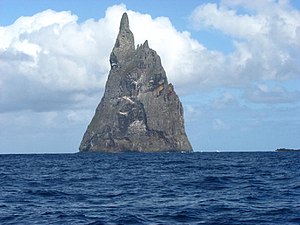
Ball's Pyramid
Ball's Pyramid.
Ball's Pyramid er en eroderet rest fra en skjoldvulkan og caldera der blev formet for omkring 6,4 millioner år siden. Den ligger omkring 20 km sydøst for Lord Howe Island i Stillehavet. Den er 562 m høj og er kun 1100 m lang og 300 m bred, hvilket gør det til den højeste stabel i verden. Ball's Pyramid er en del af Lord Howe Island Marine Park i Australien.